Glasair GlaStar

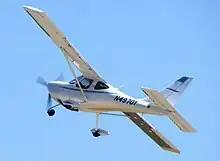
GlaStar

The GlaStar features a strut-braced high-wing, a two-seats-in-side-by-side configuration enclosed cockpit accessed via doors, fixed tricycle landing gear or conventional landing gear and a single engine in tractor configuration.